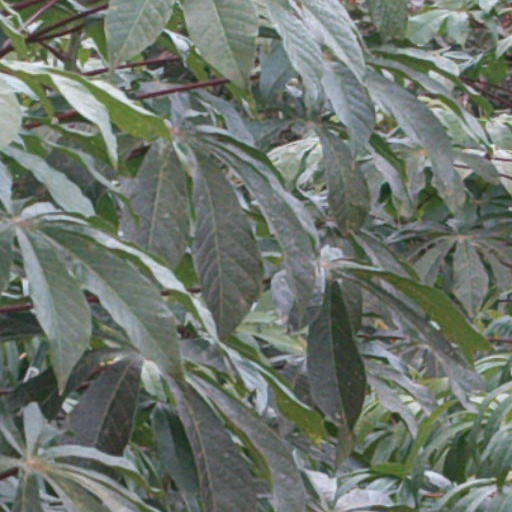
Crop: cassava